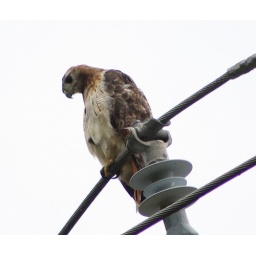
This red tailed Hawk happens to live near the road I take to work. I see him quite often.